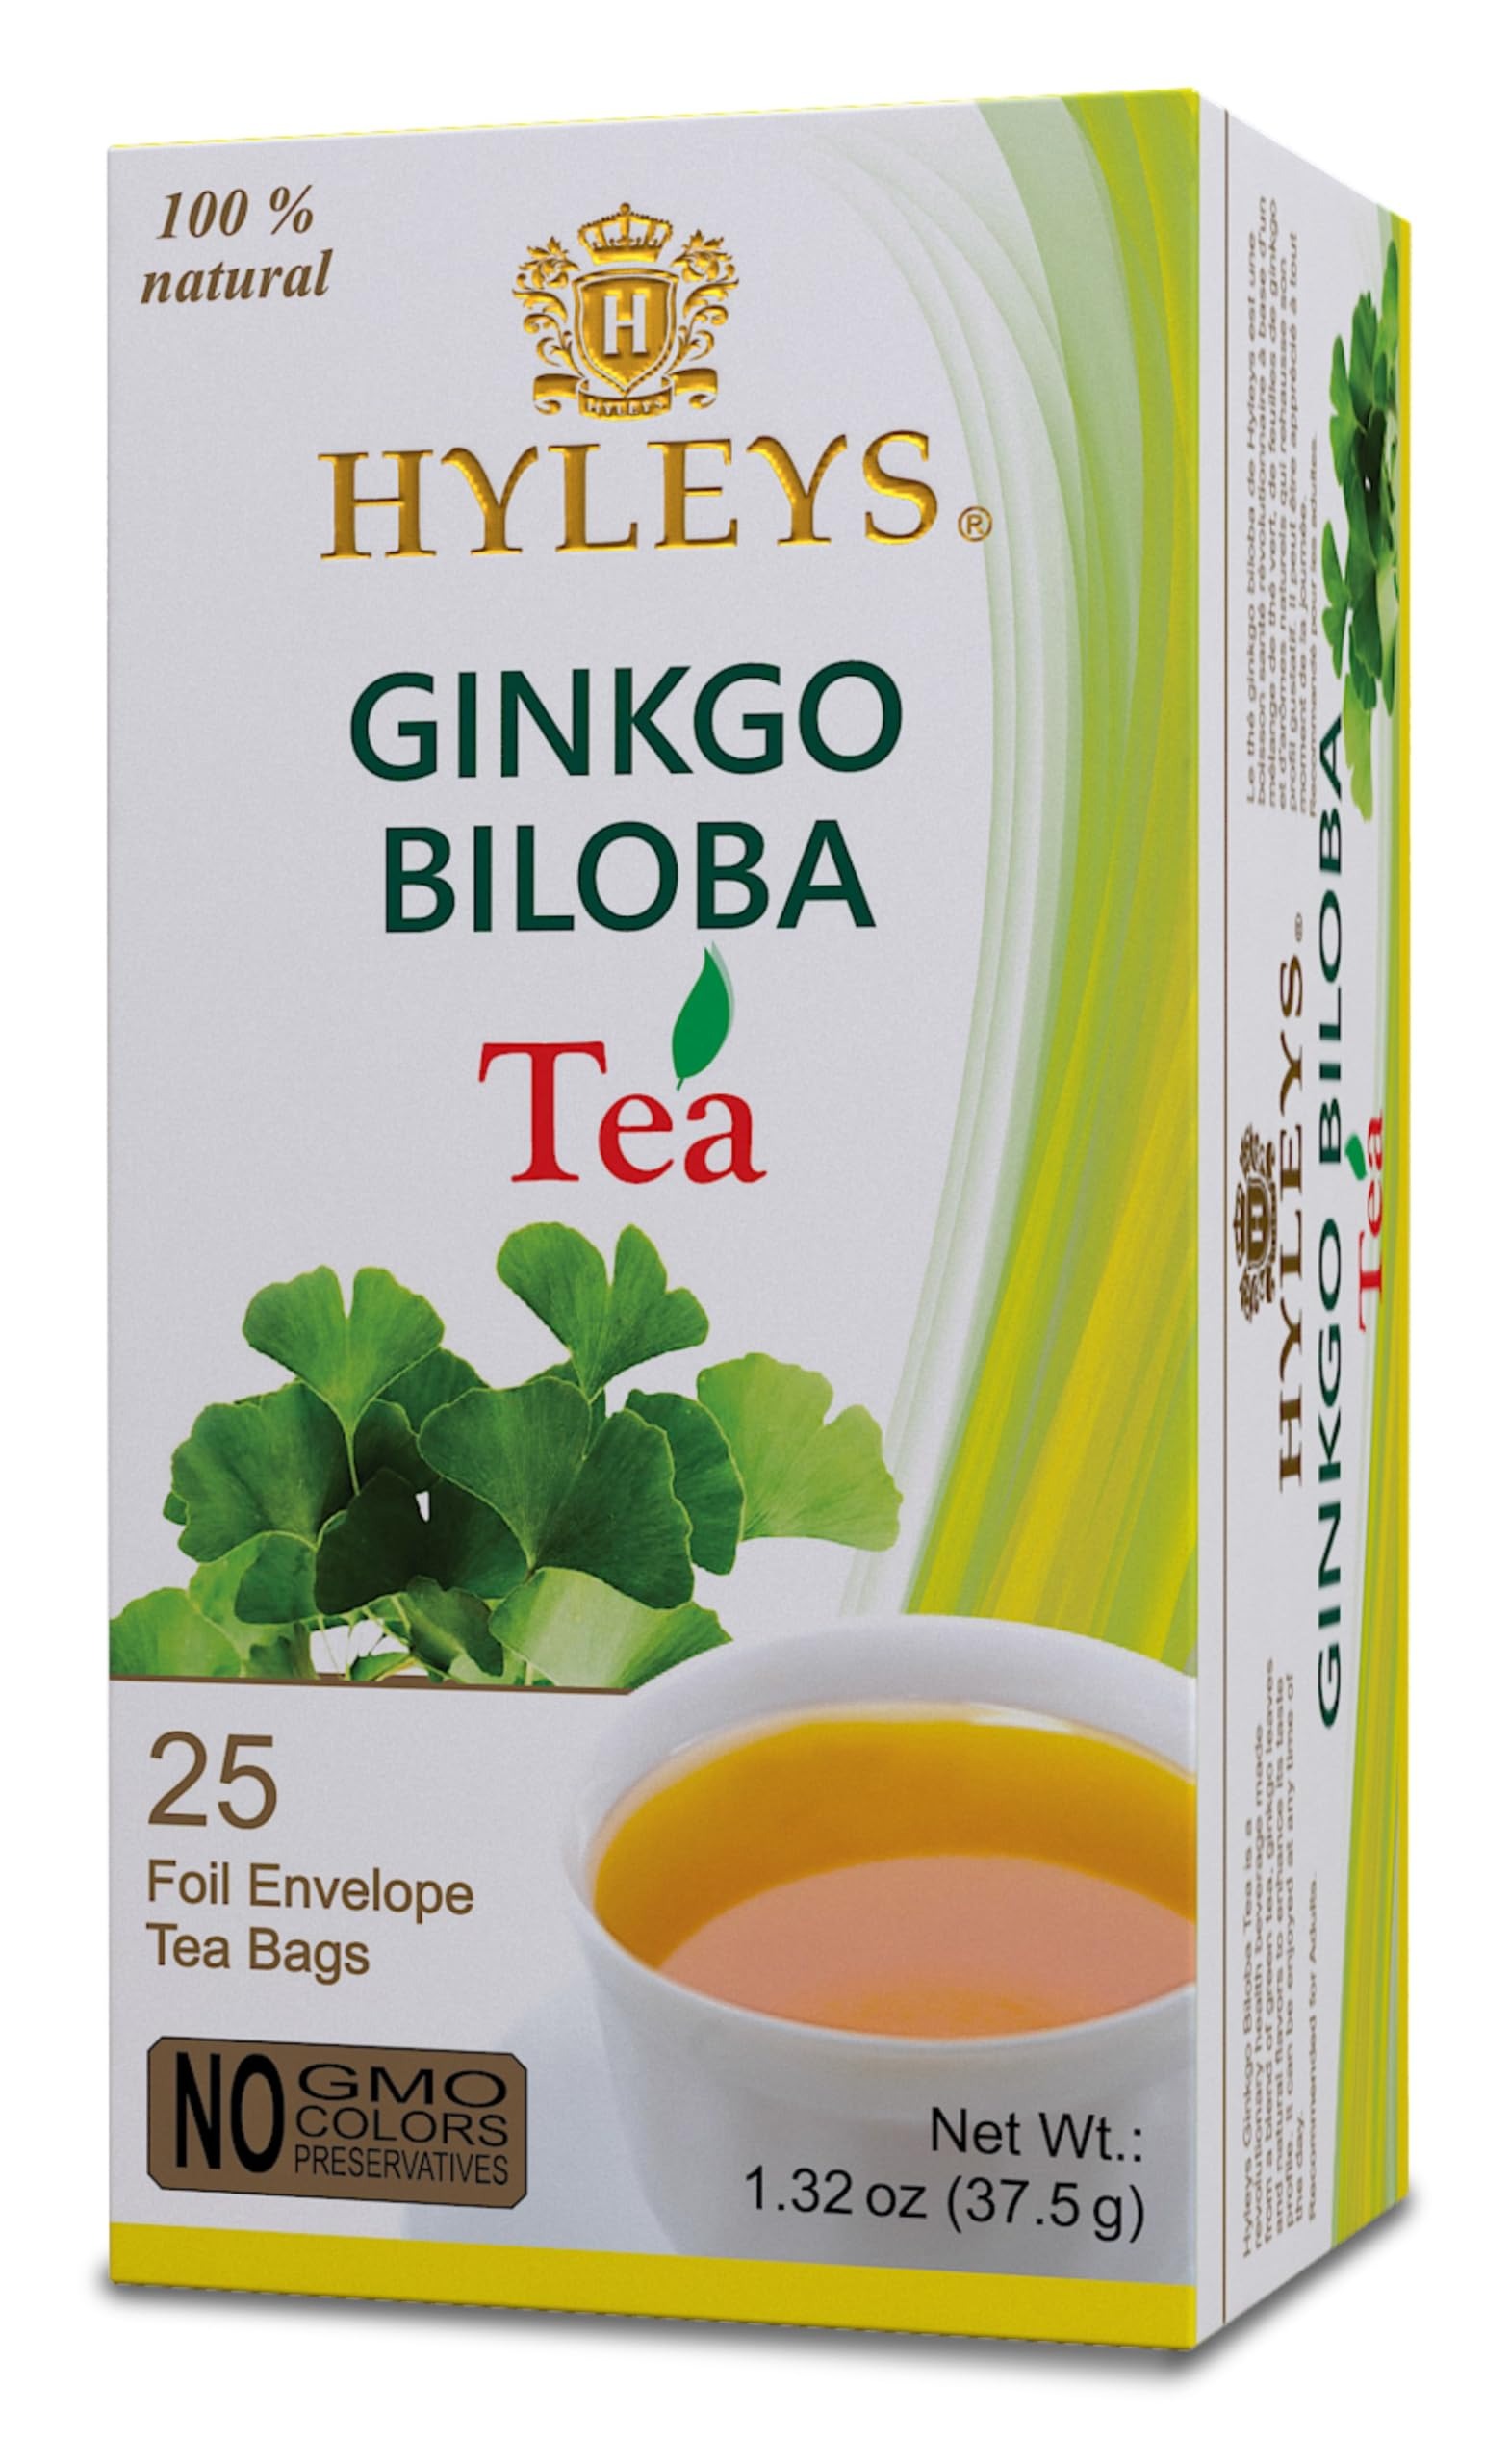
Item Name: Hyleys Ginkgo Biloba Green Tea – Brain Support Blend with Citrus – 100% Natural, Gluten-Free, Non-GMO, Memory & Focus Tea – 25 Tea Bags
Bullet Point 1: Memory and Focus Boost: Hyleys Ginkgo Biloba Green Tea combines green tea with ginkgo biloba, a renowned ingredient for supporting memory and focus in a natural way.
Bullet Point 2: Citrus Enhanced Blend: Enjoy the zesty, uplifting infusion of natural lemon and orange flavors, adding a refreshing twist to this brain-support tea.
Bullet Point 3: Natural Brain Support Supplement: A perfect daily beverage for those looking to enhance their mental focus and clarity with a delicious, sugar-free, gluten-free, and non-GMO option.
Bullet Point 4: Perfect for Daily Brain Wellness: Enjoy this invigorating tea hot or iced to complement your routine while supporting brain health and focus.
Bullet Point 5: Convenient Packaging: Each box includes 25 individually wrapped tea bags, maintaining freshness and convenience for a mindful, daily tea ritual.
Value: 25.0
Unit: Count

Price: 10.01